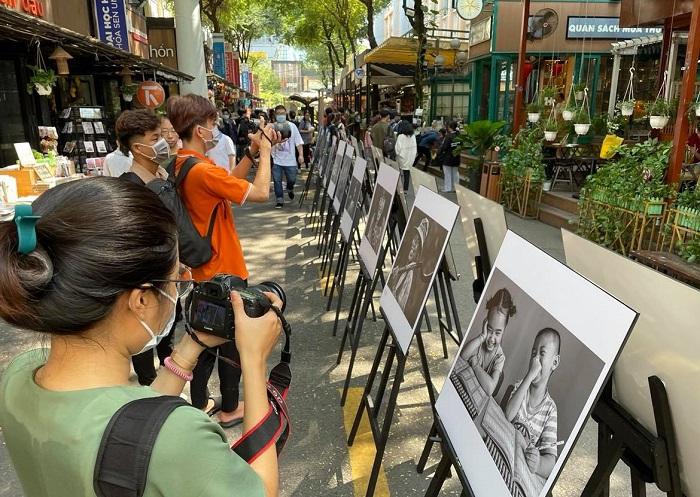
bạn nam cầm máy ảnh mặc áo màu cam